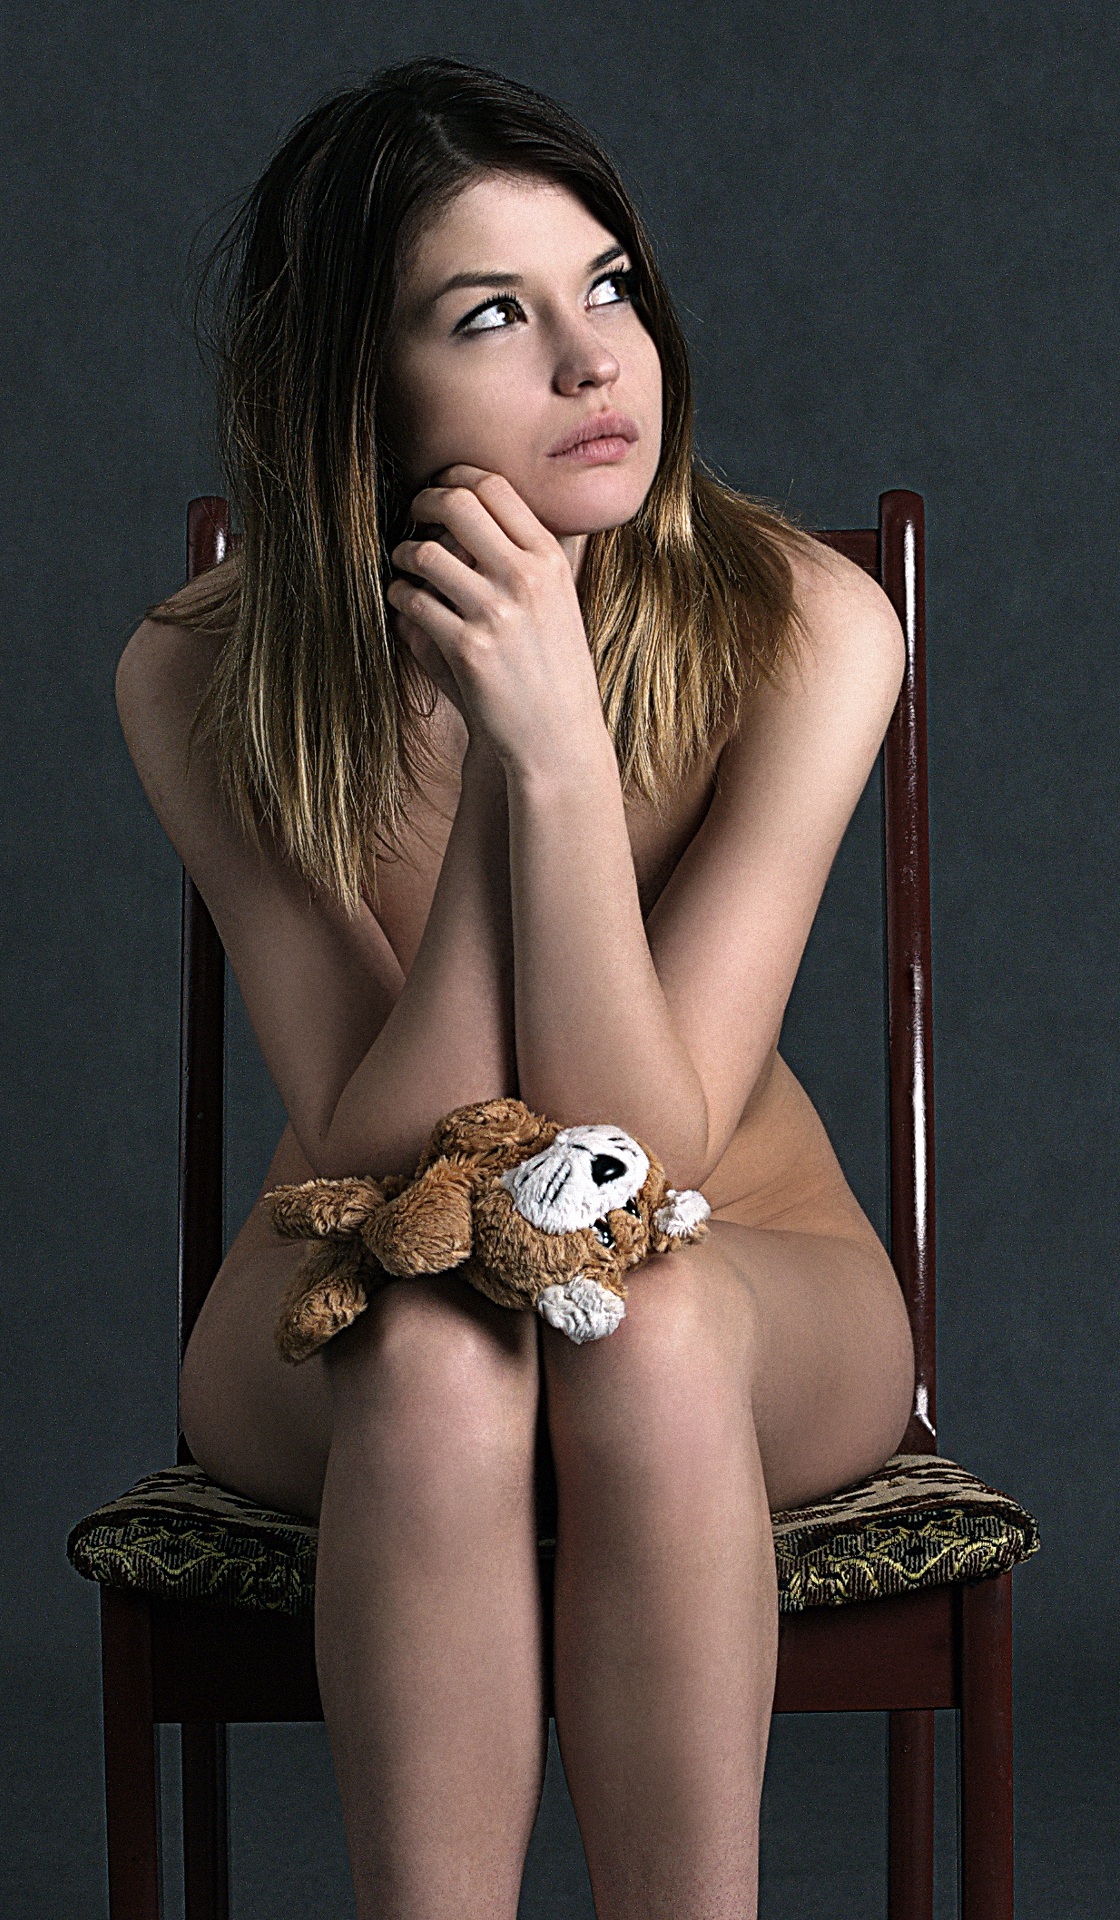
hand, person, girl, woman, hair, photography, gloom, leg, thinking, contemplation, sadness, model, reflection, sitting, memory, nostalgia, fashion, clothing, lady, toy, hairstyle, long hair, human body, lingerie, black hair, focus, meditation, thigh, reflections, beauty, blond, views, emotions, thoughts, longing, plans, analysis, melancholia, chandra, inertia, abdomen, photo shoot, the act of, consider, thoughtfulness, reverie, figuring out the, zadumanie, self reflection, ut sknienie, melancholijno, dreaminess, dwelling on, pile in your mind, i feel sorry for, frustration, brown hair, deliberowanie, which, to consider, dithering, deliberation will no, research of the, agonizing, calculations, gnomon, considerations, the conclusions of the, calculation of, chmurno, dimple psychic, pochmurno, rzewno, sm tek, sinen, t sknica, zasmucenie, zgn bienie, deliberacja, second thoughts, to enquire into, the concentration of, 4 to, undergarment, art model, supermodel